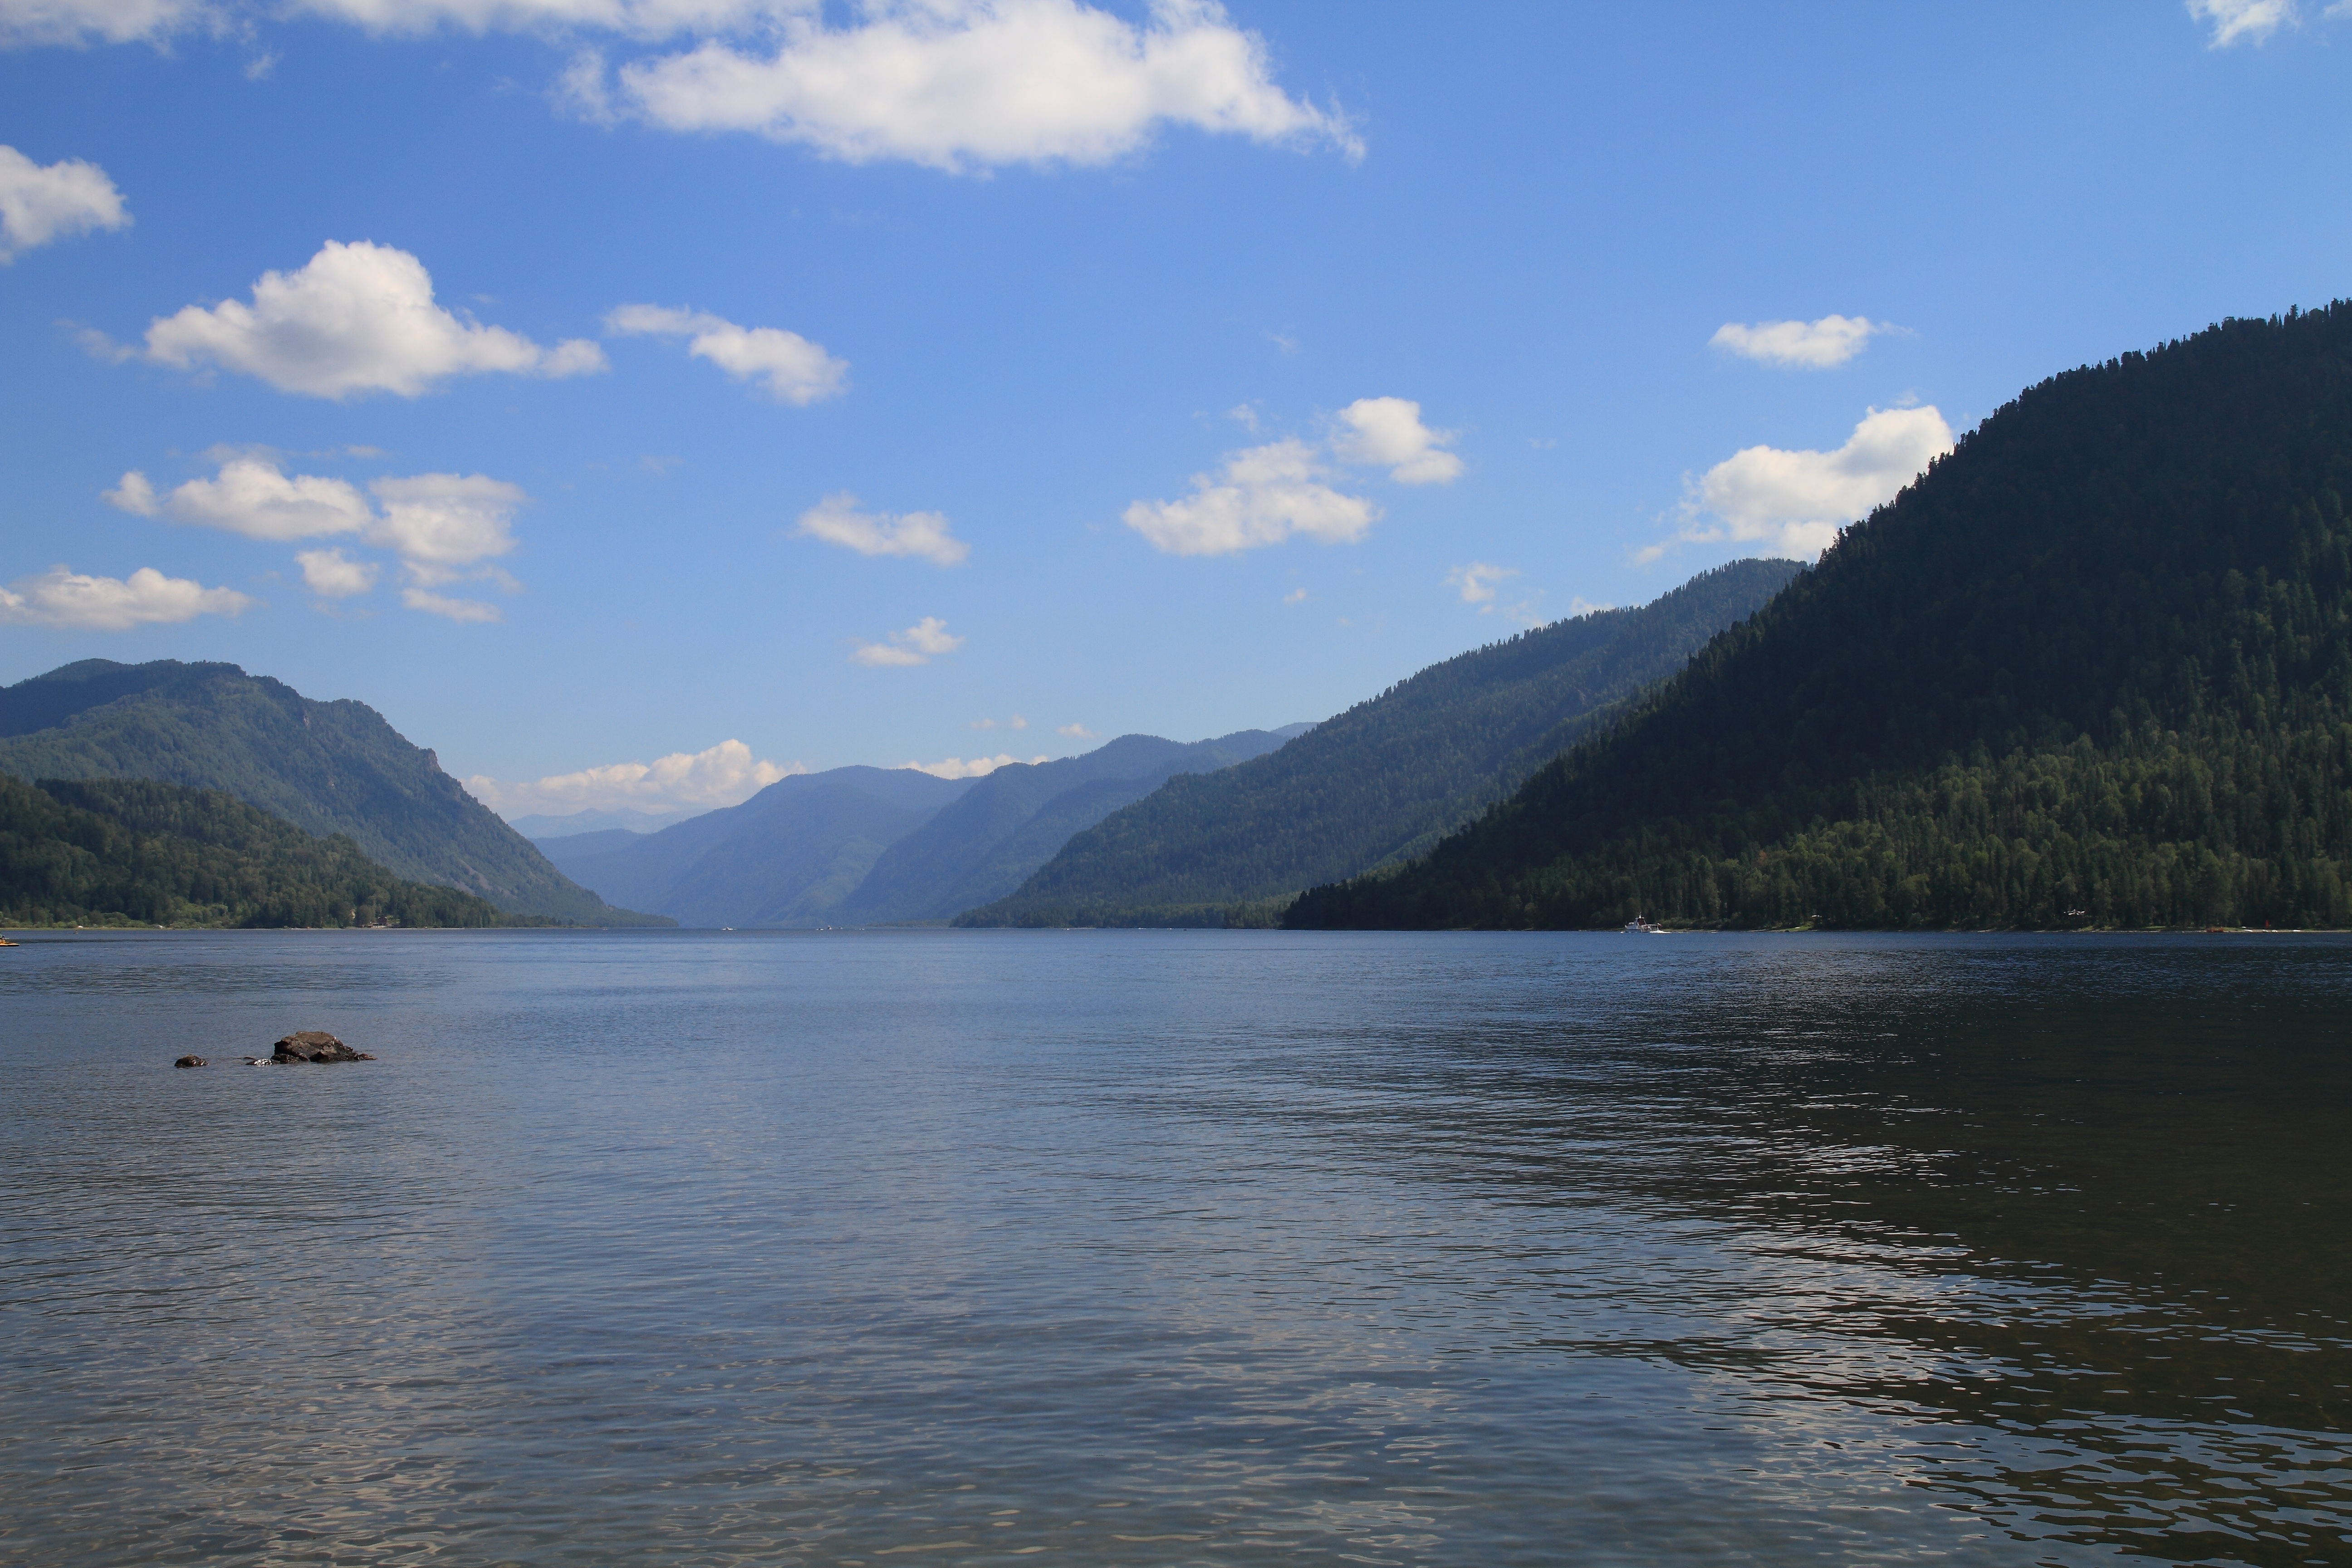
sea, water, nature, mountain, cloud, lake, river, mountain range, summer, journey, bay, fjord, reservoir, highland, body of water, loch, siberia, lake teletskoye, mountain altai, landform, altai, geographical feature, mountainous landforms, glacial landform, teletskoye